Yanggongqiao station

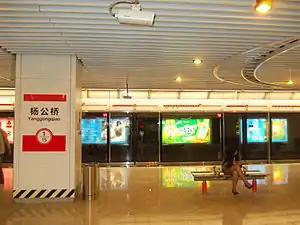

Yanggongqiao is a station on Line 1 of Chongqing Rail Transit in Chongqing Municipality, China. It is located in Shapingba District. It opened in 2012.